Twig borer

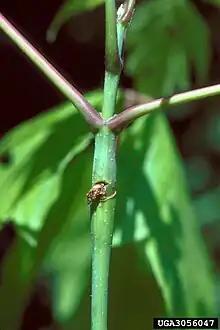
damage on "Acer negundo" from a boxelder twig borer "Proteoteras willingana" including twig swelling with frass at entrance hole

Twig borers are a number of species of beetles and moths that chew holes into small branches of trees and shrubs. Many of these insects are agricultural pests. Animals that are called twig borers include: